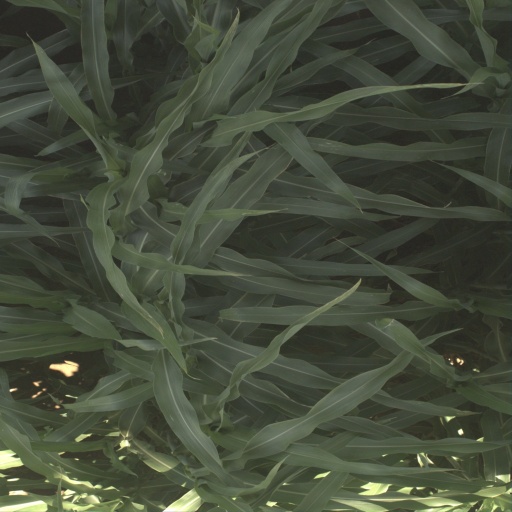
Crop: sorghum